Bignonia callistegioides

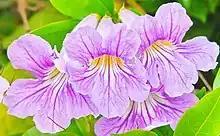
Flowers

It is a woody, evergreen perennial vine that reaches a height of 6 to 15 metres (20 to 50 feet), where it features bifoliate, hairless green leaves with tendrils.